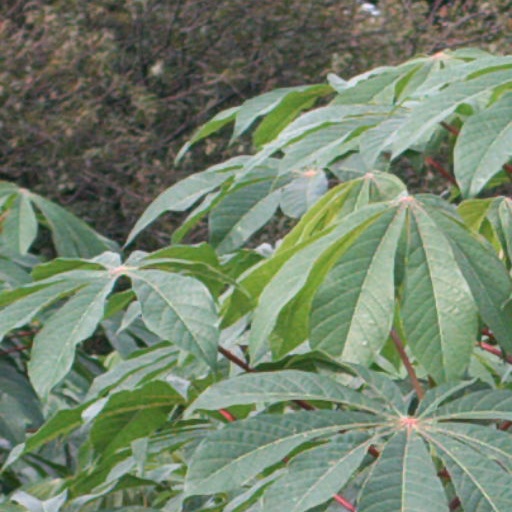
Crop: cassava